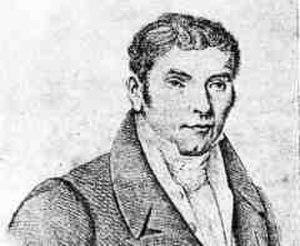
Henri Braconnot, né à Commercy le 29 mai 1780 et mort le 13 janvier 1855 à Nancy, est un pharmacien militaire, botaniste et chimiste français.